Pan-genome

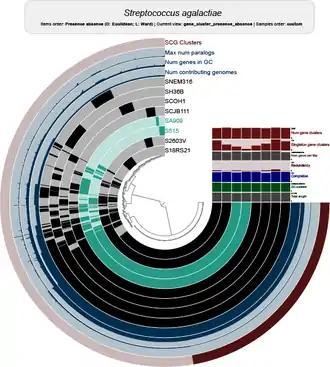
Pangenome analysis of "Streptococcus agalactiae" genomes made with Anvi'o software whose development is led by A. Murat Eren. Genomes obtained from Tettelin et al. (2005). Each circle corresponds to one genome and each radius represent a gene family. At the bottom and at right are localized the core genome families. Some families in the core may have more than one homologous gene per genome. In the middle, at the left of the figure the shell genome is observed. At the top left are shown families from the dispensable genome and singletons.

In the fields of molecular biology and genetics, a pan-genome (pangenome or supragenome) is the entire set of genes from all strains within a clade. More generally, it is the union of all the genomes of a clade. The pan-genome can be broken down into a "core pangenome" that contains genes present in all individuals, a "shell pangenome" that contains genes present in two or more strains, and a "cloud pangenome" that contains genes only found in a single strain. Some authors also refer to the cloud genome as "accessory genome" containing 'dispensable' genes present in a subset of the strains and strain-specific genes. Note that the use of the term 'dispensable' has been questioned, at least in plant genomes, as accessory genes play "an important role in genome evolution and in the complex interplay between the genome and the environment". The field of study of pangenomes is called pangenomics.